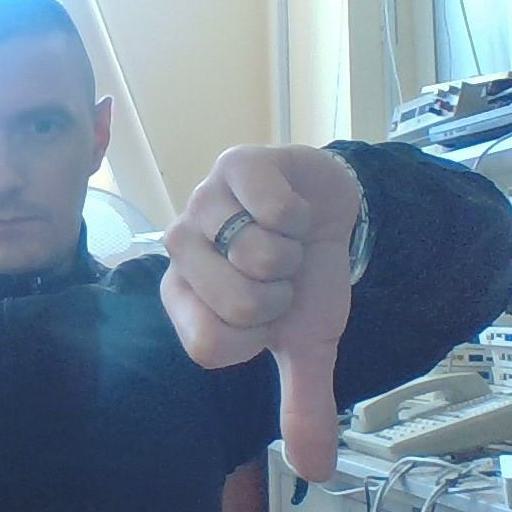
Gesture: dislike